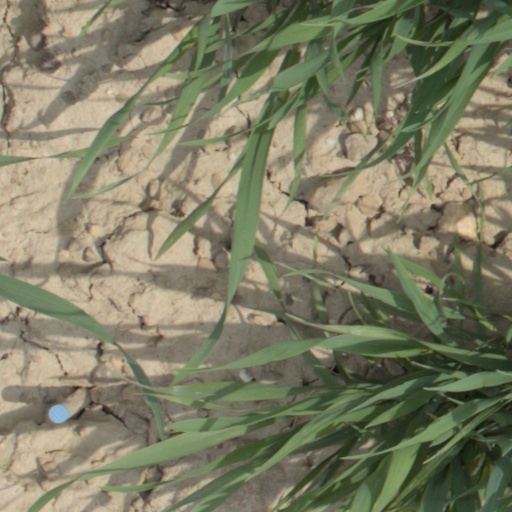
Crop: wheat